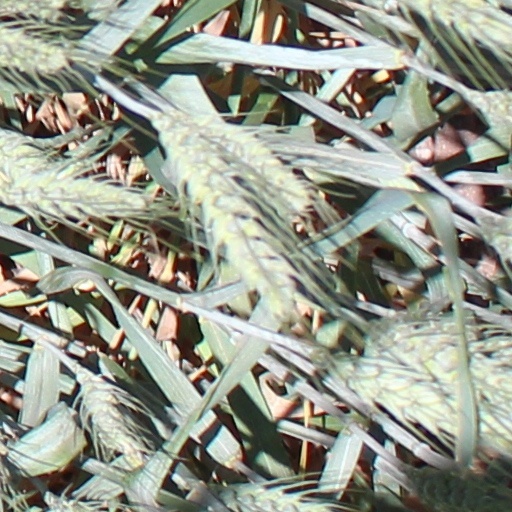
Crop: wheat